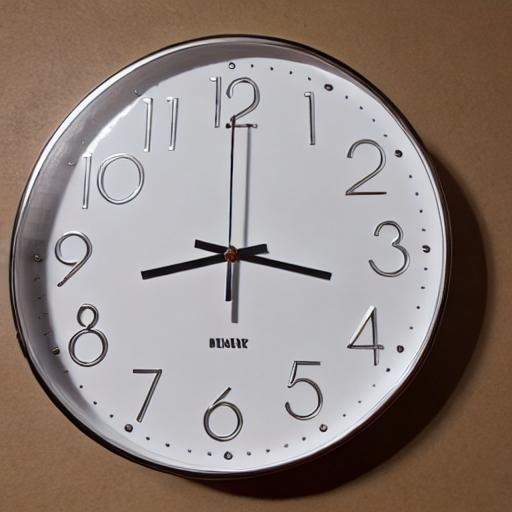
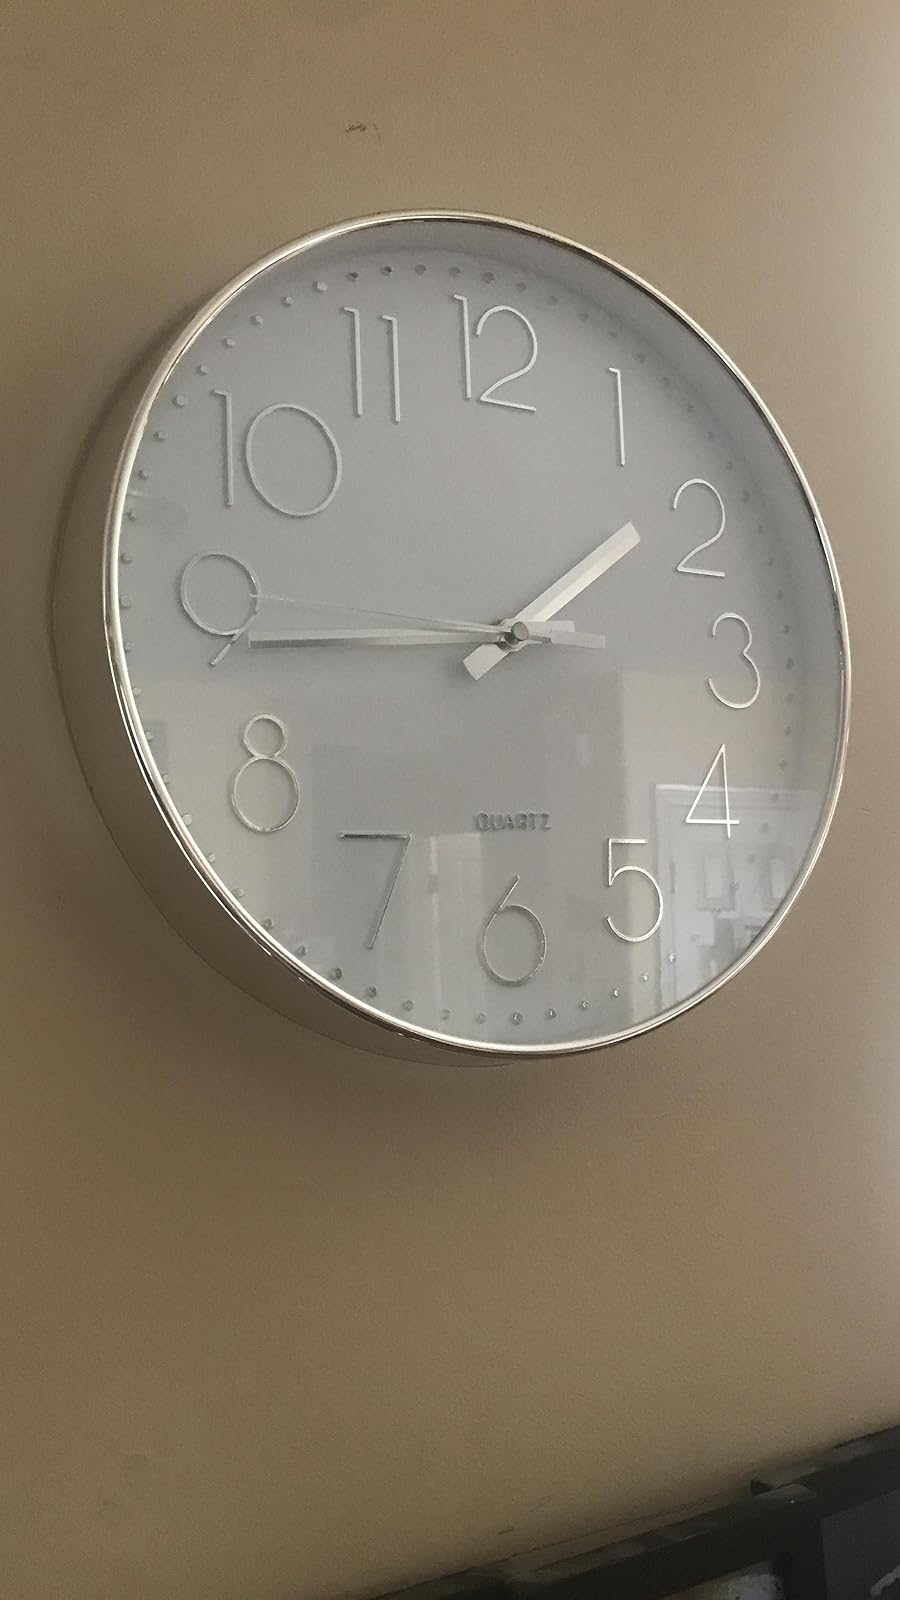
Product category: clock
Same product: no